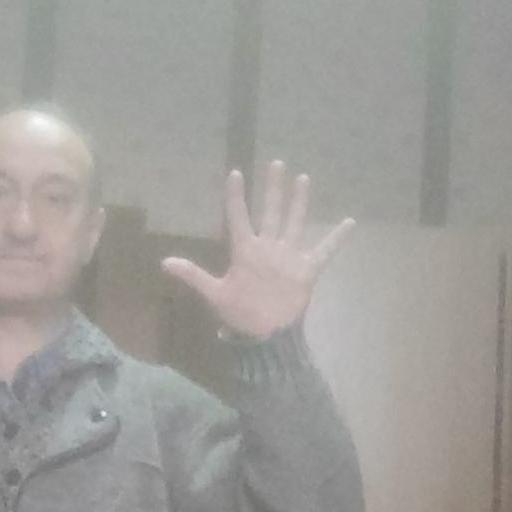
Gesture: palm